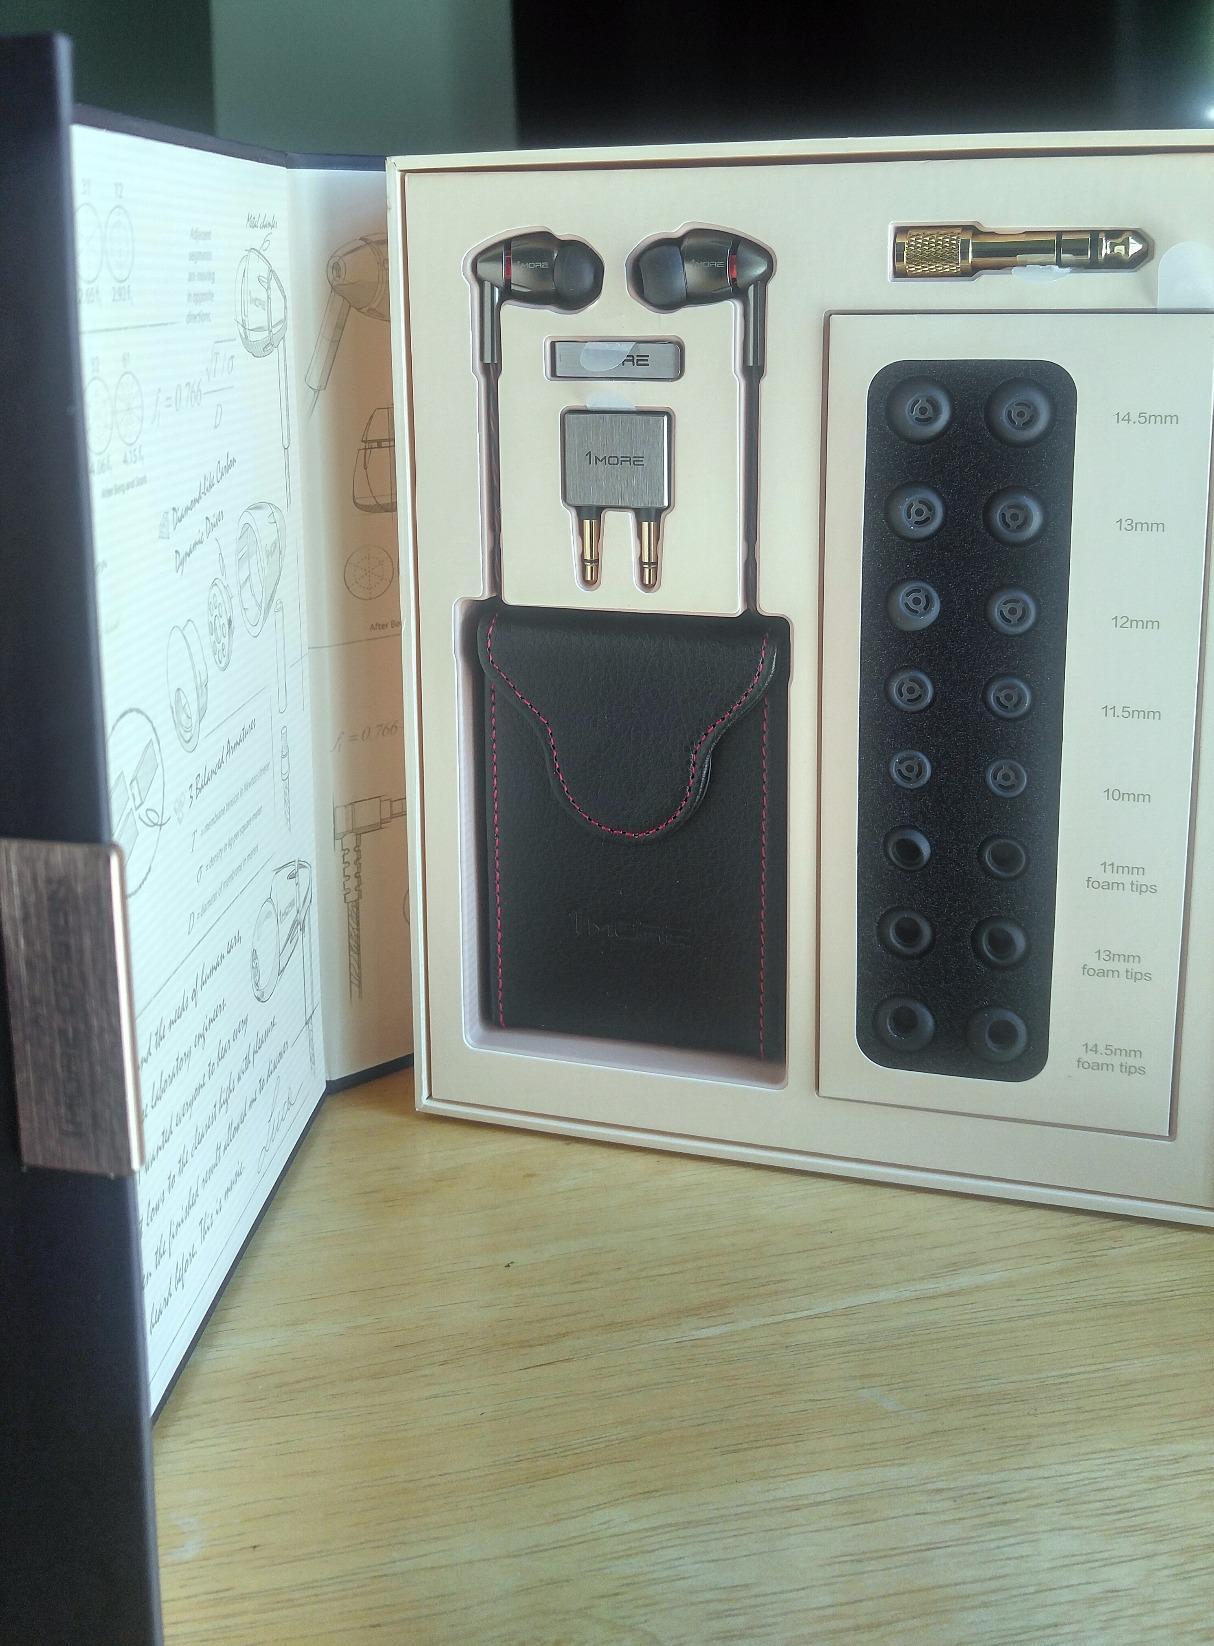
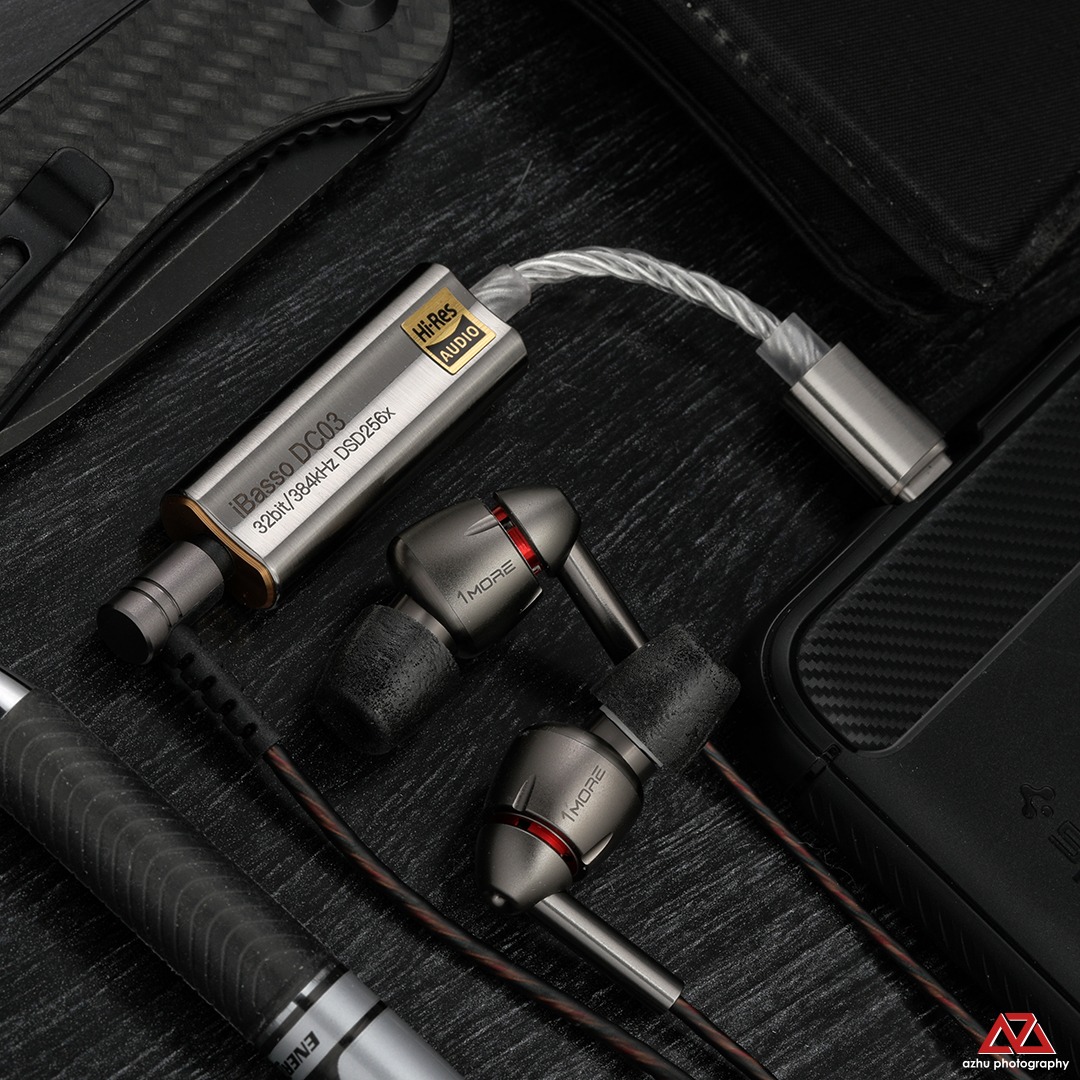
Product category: headphones
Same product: yes